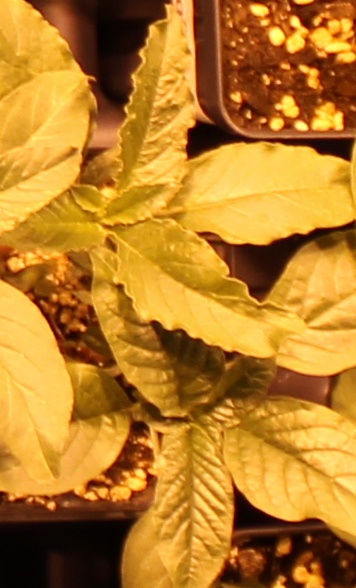
Label: Waterhemp